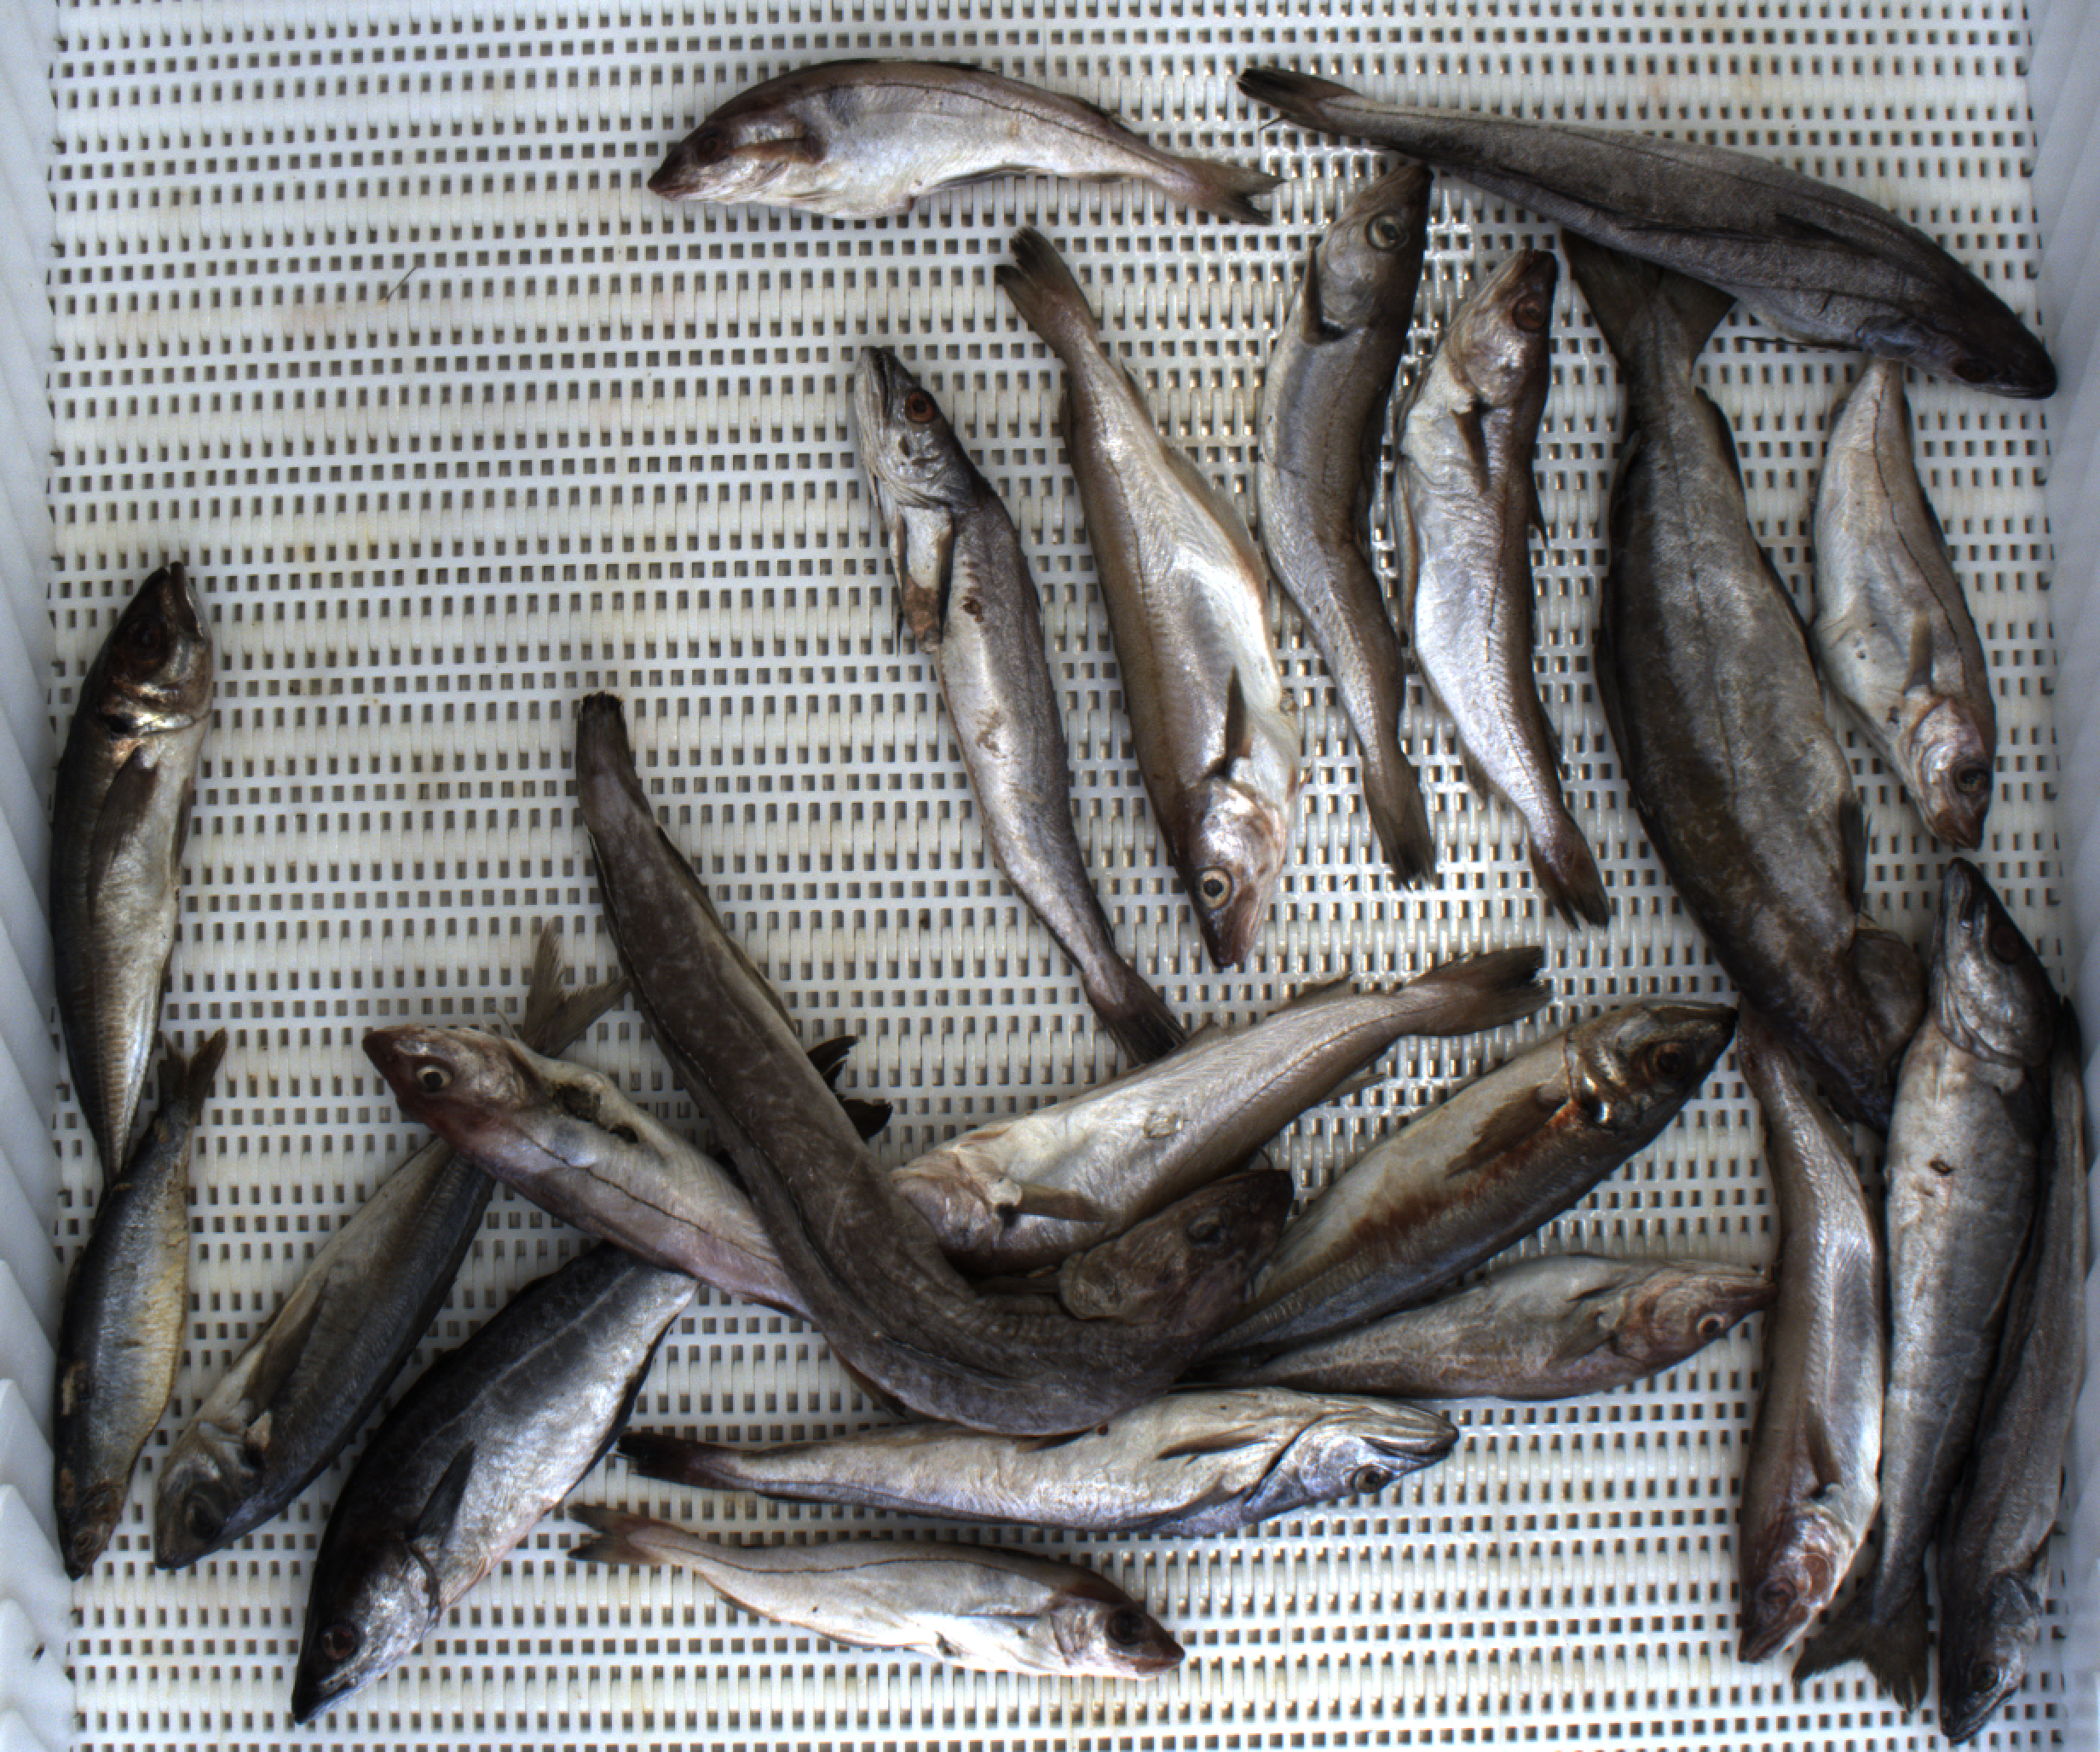
Total fish: 22
Cod: 1
Haddock: 4
Whiting: 5
Hake: 4
Horse mackerel: 3
Saithe: 2
Other: 3